Samsat

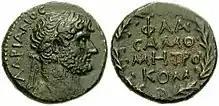
Coin of Hadrian from Samosata

Like other early-Orontid royal residences, Samosata experienced a sudden shift in its architectural style under the Orontids of Commagene due to their close involvement in the Greco-Roman world. During this period, Samosata was most likely populated by a variety of peoples, descended from Arameans, Assyrians, Neo-Hittites, Armenians, and Persians. Samosata was amongst the places where its ruler Antiochus I Theos founded sanctuaries that contained inscriptions about his cult as well as reliefs of his "dexiosis" with Apollo-Mithras. In 73 AD, Samosata as well as the rest of Commagene was incorporated into the Roman Empire. It may have been during this event that the Syriac letter of Mara bar Serapion was composed. The letter makes mention of an Aramaic-speaking elite in Samosata that studied Greek literature and Stoic philosophy. Under the Roman emperor Hadrian, Samosata was given metropolis status along with Damascus and Tyre.